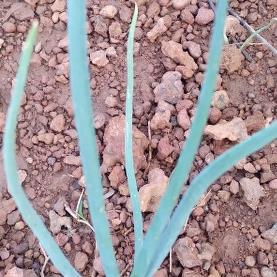
Crop: Onion
Condition: healthy-leaf